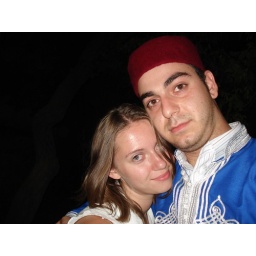
with Mert in Marocco shirt and Tunisian hat